Long Point (Cape Cod)

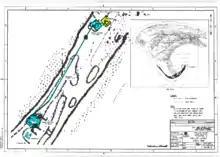
Long Point Battery, circa 1865.US Army Corps of Engineers.

The batteries were designed by and built under the supervision of Major Charles E. Blunt of the United States Army Corps of Engineers. The Army, however, did not actually "construct" the officer's quarters – instead, the company's three officers were headquartered in the last remaining house from the earlier village. On March 5, 1864, the Commonwealth of Massachusetts ceded "an indefinite area (approximately 150 acres)" of Long Point to the United States Government. The new barracks housed a company of 98 enlisted soldiers from the Unattached Companies of Massachusetts Volunteer Militia. The 12th Unattached Company, which had been detached from an existing regiment of the Massachusetts Militia, at first served a 90-day tour of duty at the post from May through August 1864. Most of the men reenlisted for another 100-day tour, this time as the 21st Unattached Company from August through November. In November 1864, they enlisted once again for a full year, but they were mustered out at the end of June 1865, as the war had come to an end. The enlisted barracks was floated across the harbor postwar, and still exists as 473 Commercial Street in Provincetown.